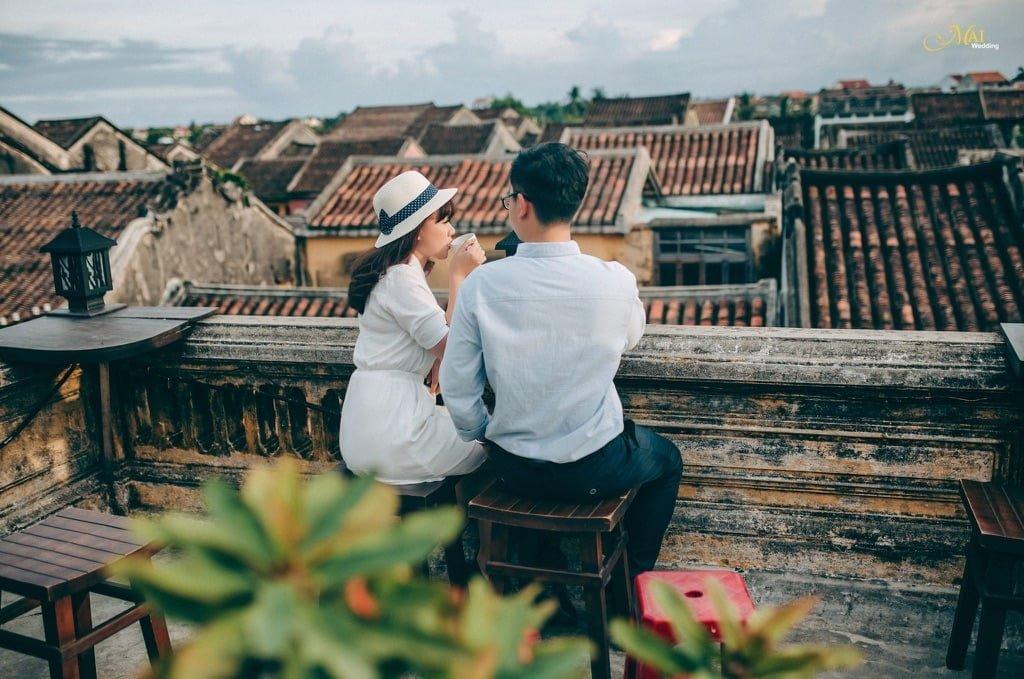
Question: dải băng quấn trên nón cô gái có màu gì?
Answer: dải băng quấn trên nón cô gái có màu đen